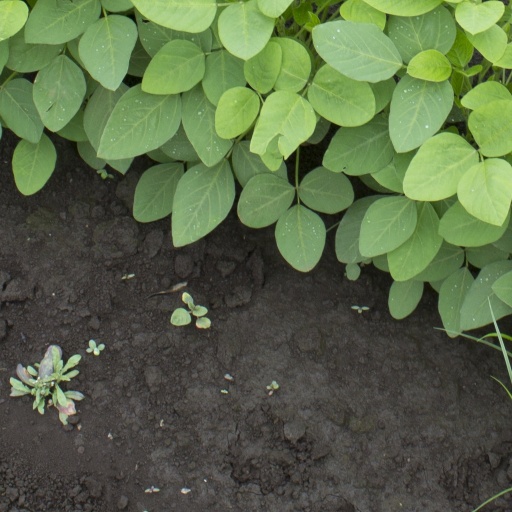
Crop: soybean